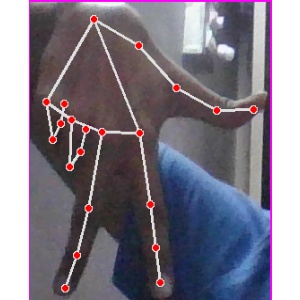
अक्षर: ग